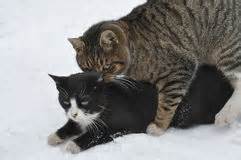
Label: cat